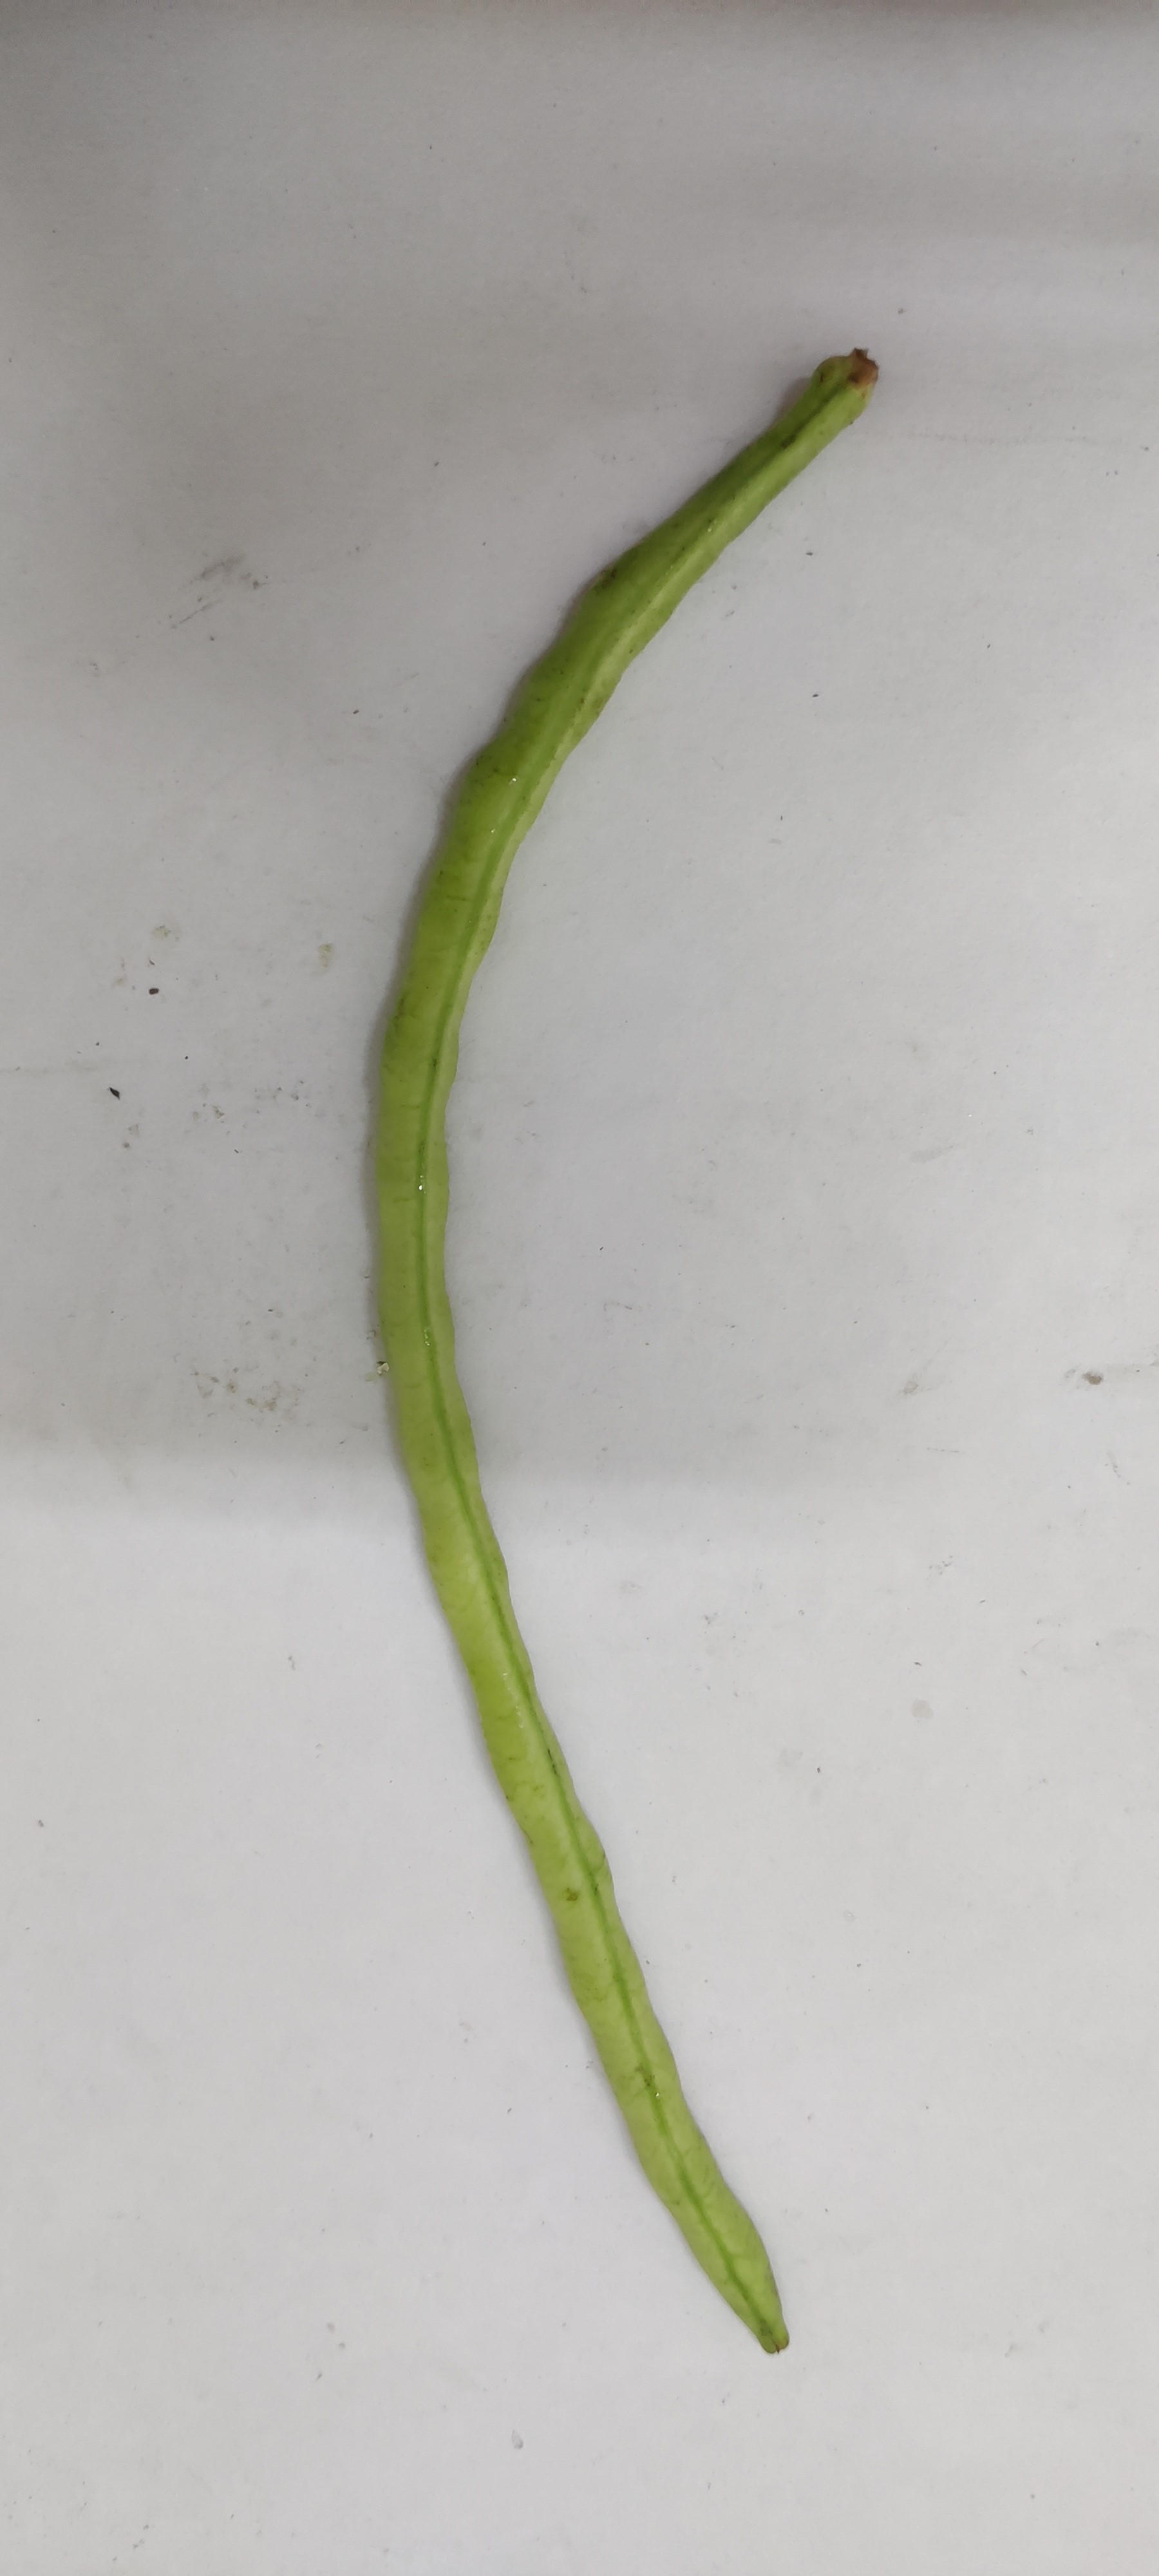
Crop: Cowpea
Condition: Fresh